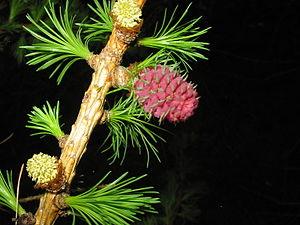
Le Mélèze d'Europe, ou Mélèze commun est une espèce d'arbre du genre Larix et de la famille des Pinaceae. Il est parfois appelé Pin de Briançon.